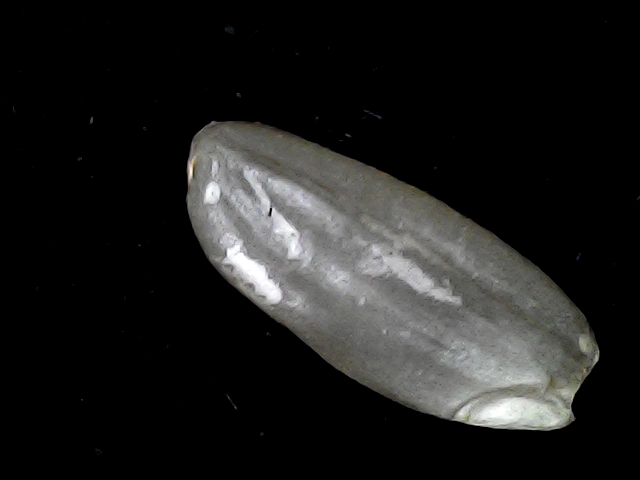
Rice variety: BD91